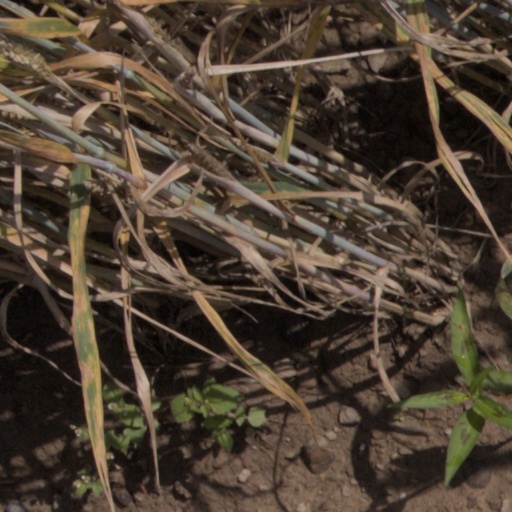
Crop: wheat